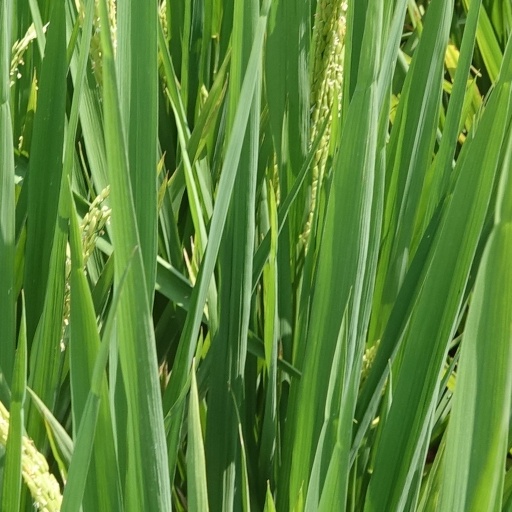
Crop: rice